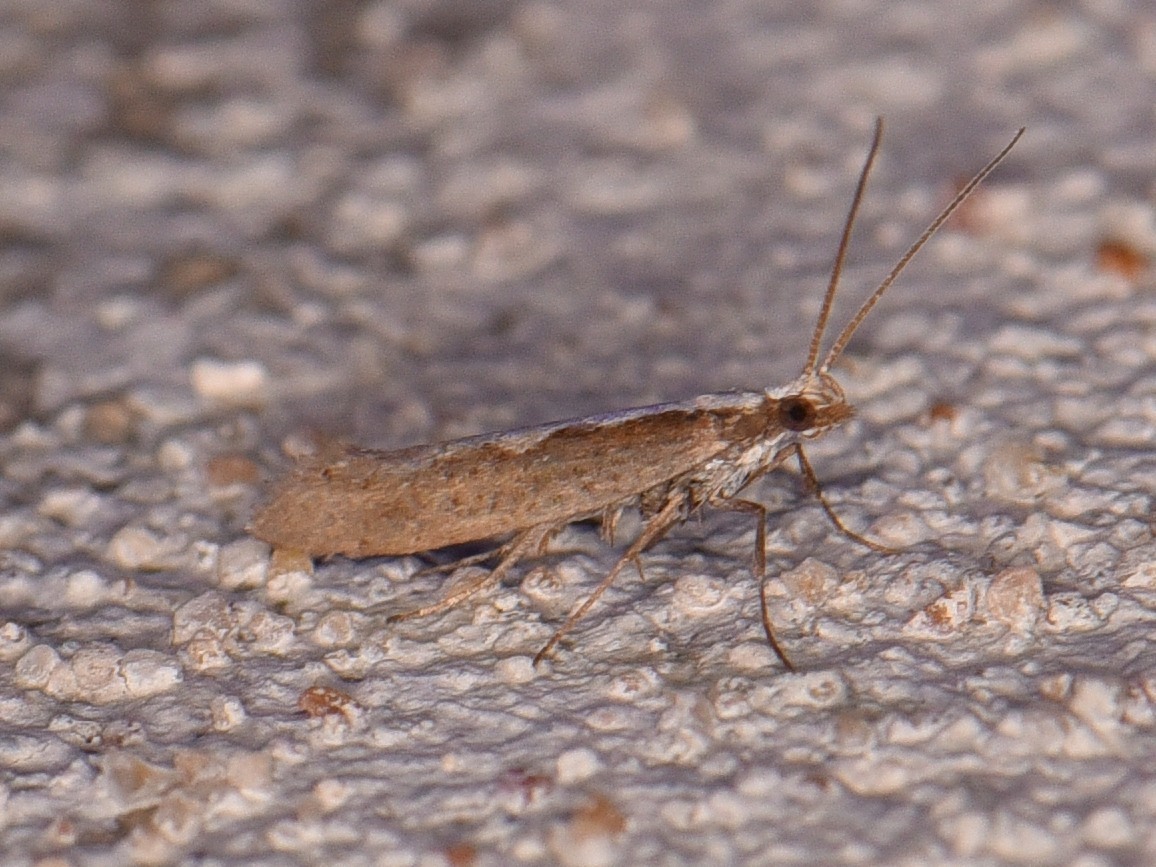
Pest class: diamondback_moth